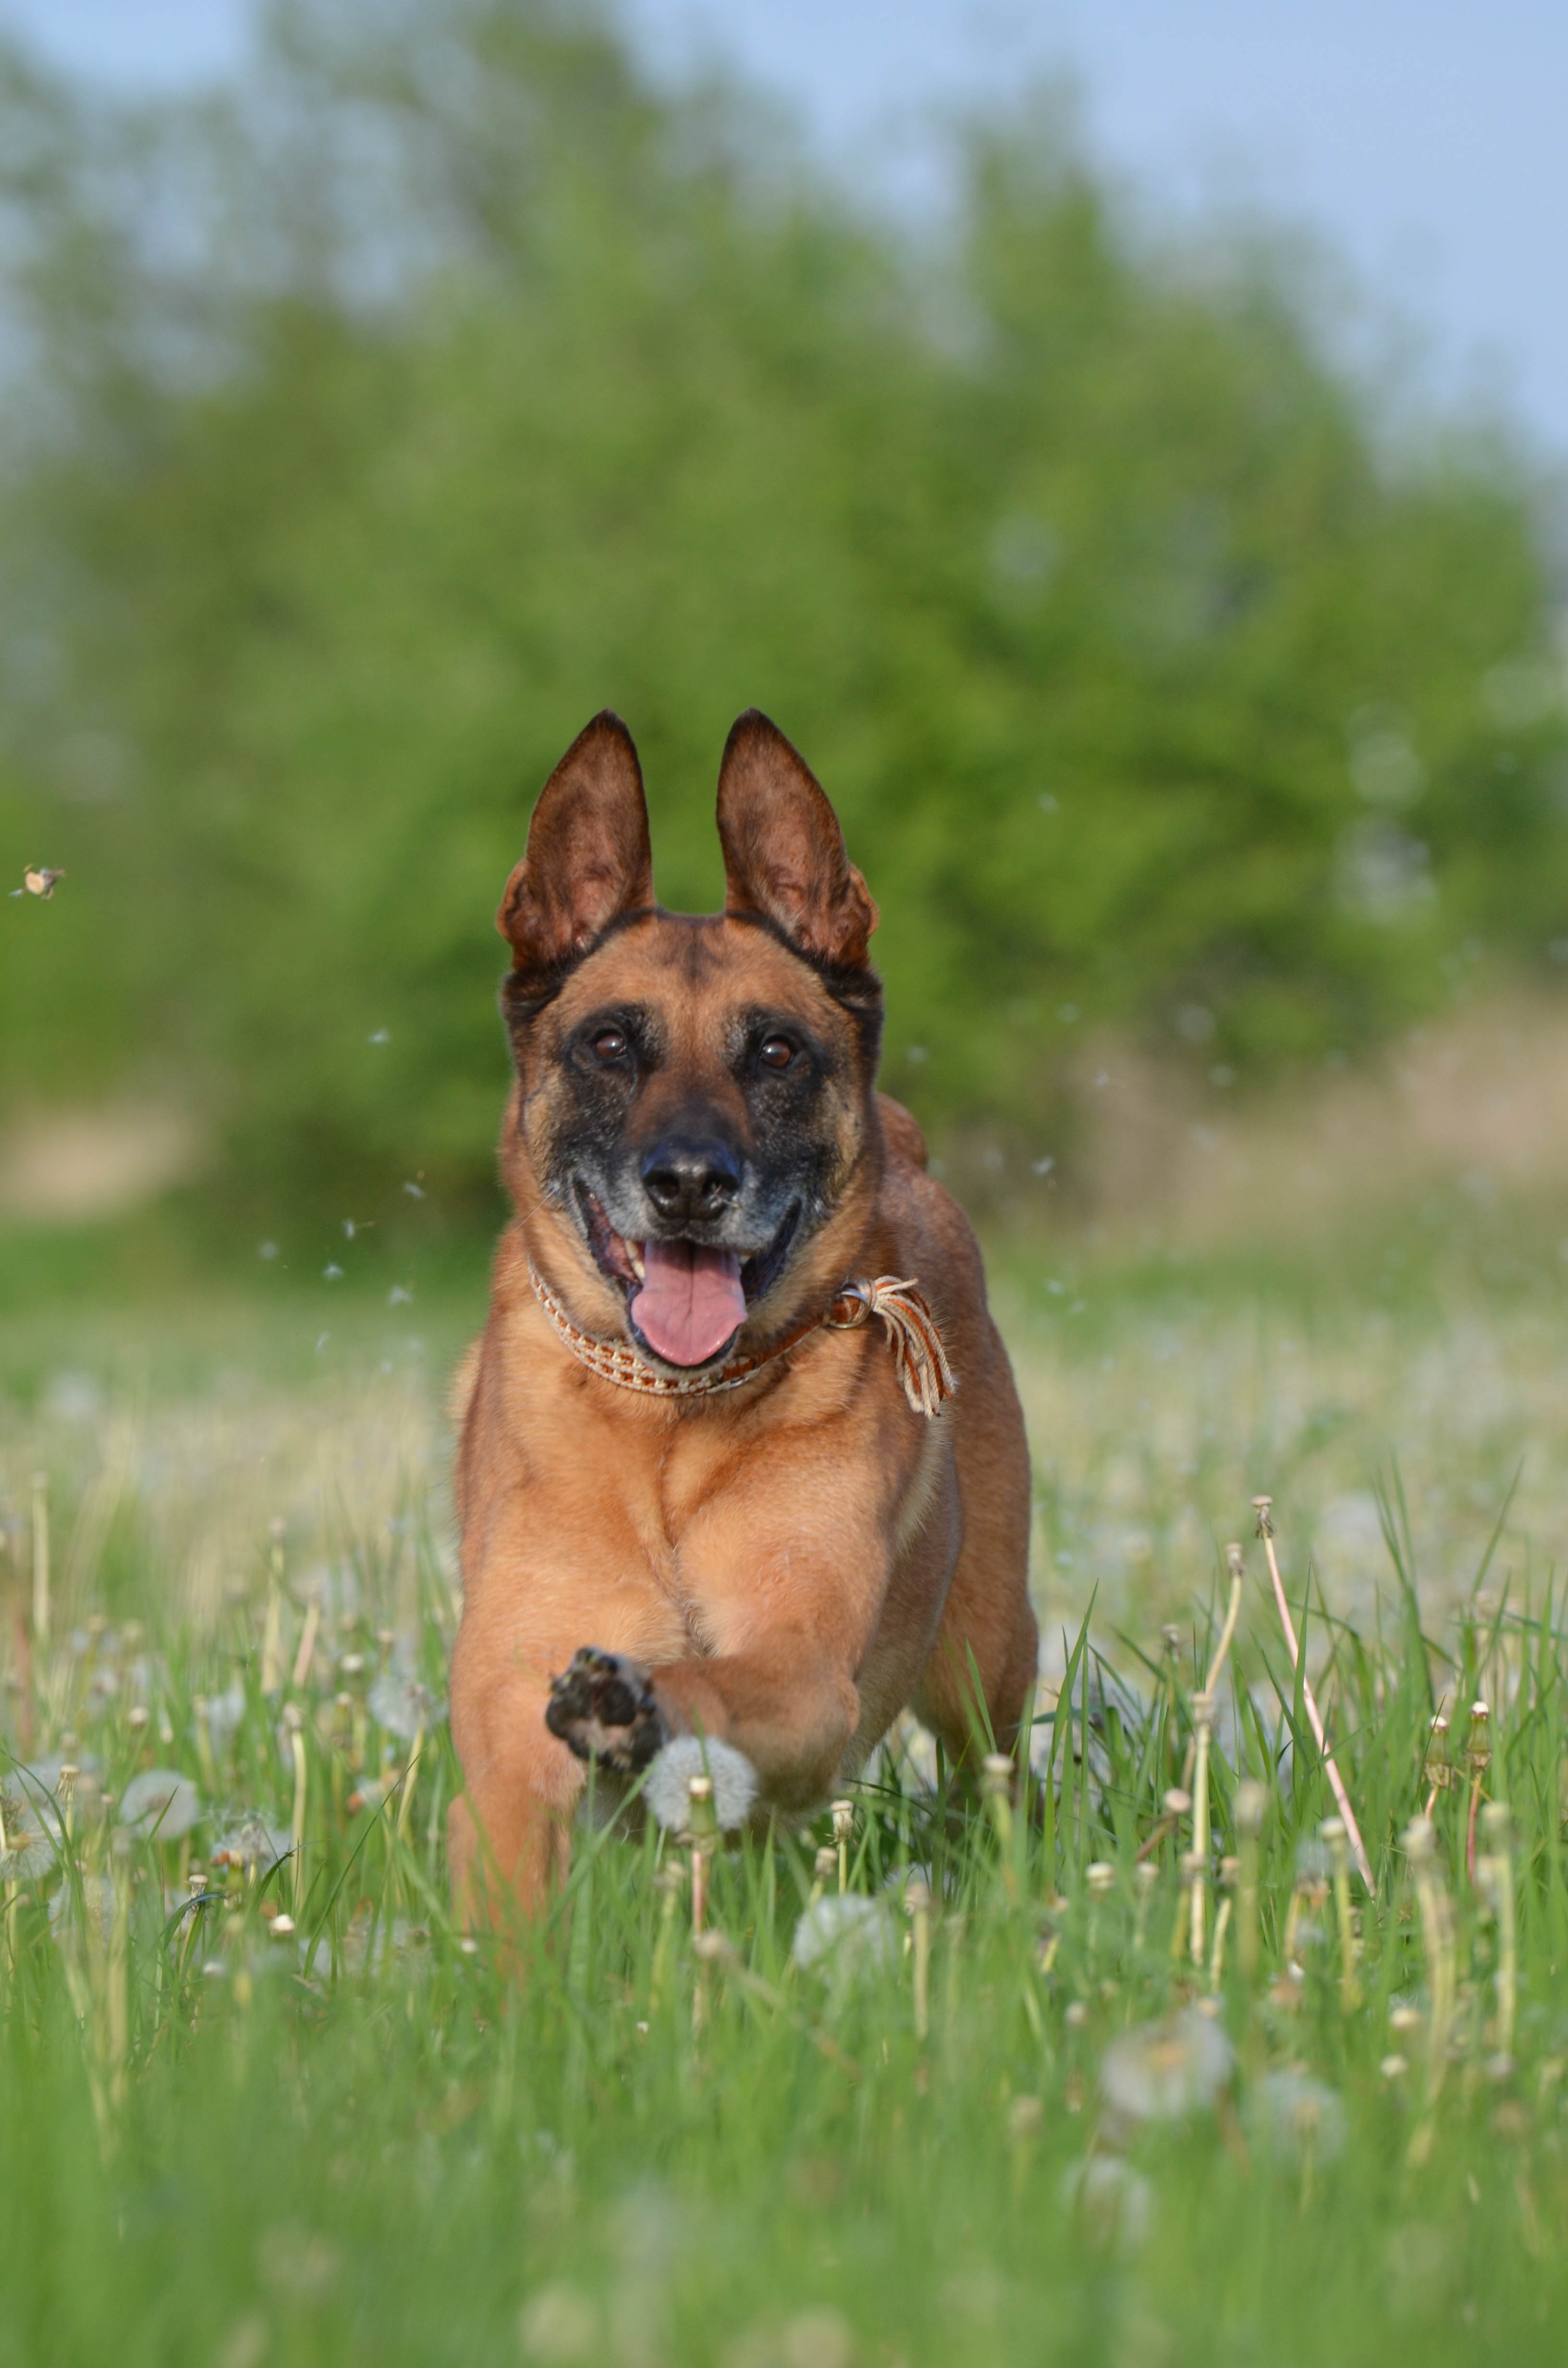
meadow, dog, male, mammal, vertebrate, dog breed, friendly, belgian shepherd dog, motion recording, running dog, malinois, belgian shepherd malinois, dandelion meadow, dog like mammal, carnivoran, dog breed group, german shepherd dog